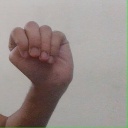
अक्षर: ठ